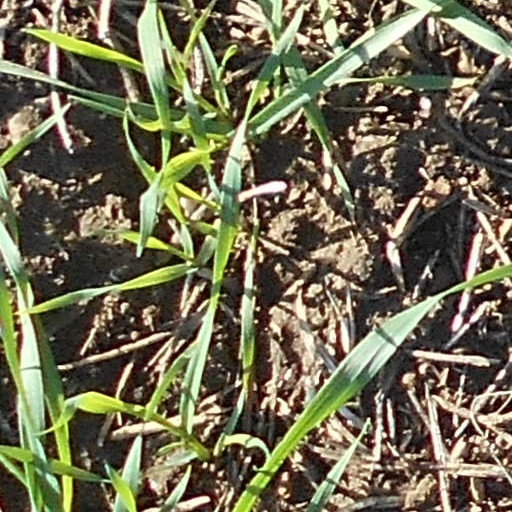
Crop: wheat